USS Fitch

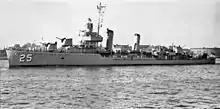
"Fitch" in the 1950s.

Arriving at Pearl Harbor on 10 February 1945, "Fitch" trained in minesweeping exercises there and at Ulithi, where her propellers were badly damaged when she ran afoul of a coral pinnacle. Repairs were made at Pearl Harbor from 10 April to 6 August, when she sailed to join the 3rd Fleet off Japan. "Fitch" began sweeping the entrance to Tokyo Bay on 28 August, and was present for the surrender ceremonies on 2 September. She continued to sweep off Japan and into the East China Sea until returning to San Diego on 23 December.